Brabham BT21

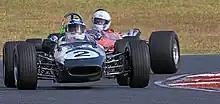
Brabham BT21

The Brabham BT21 was an open-wheel formula racing car, designed, developed, and built by Brabham in large numbers in 1966 and delivered to private individuals; 110 vehicles were manufactured.